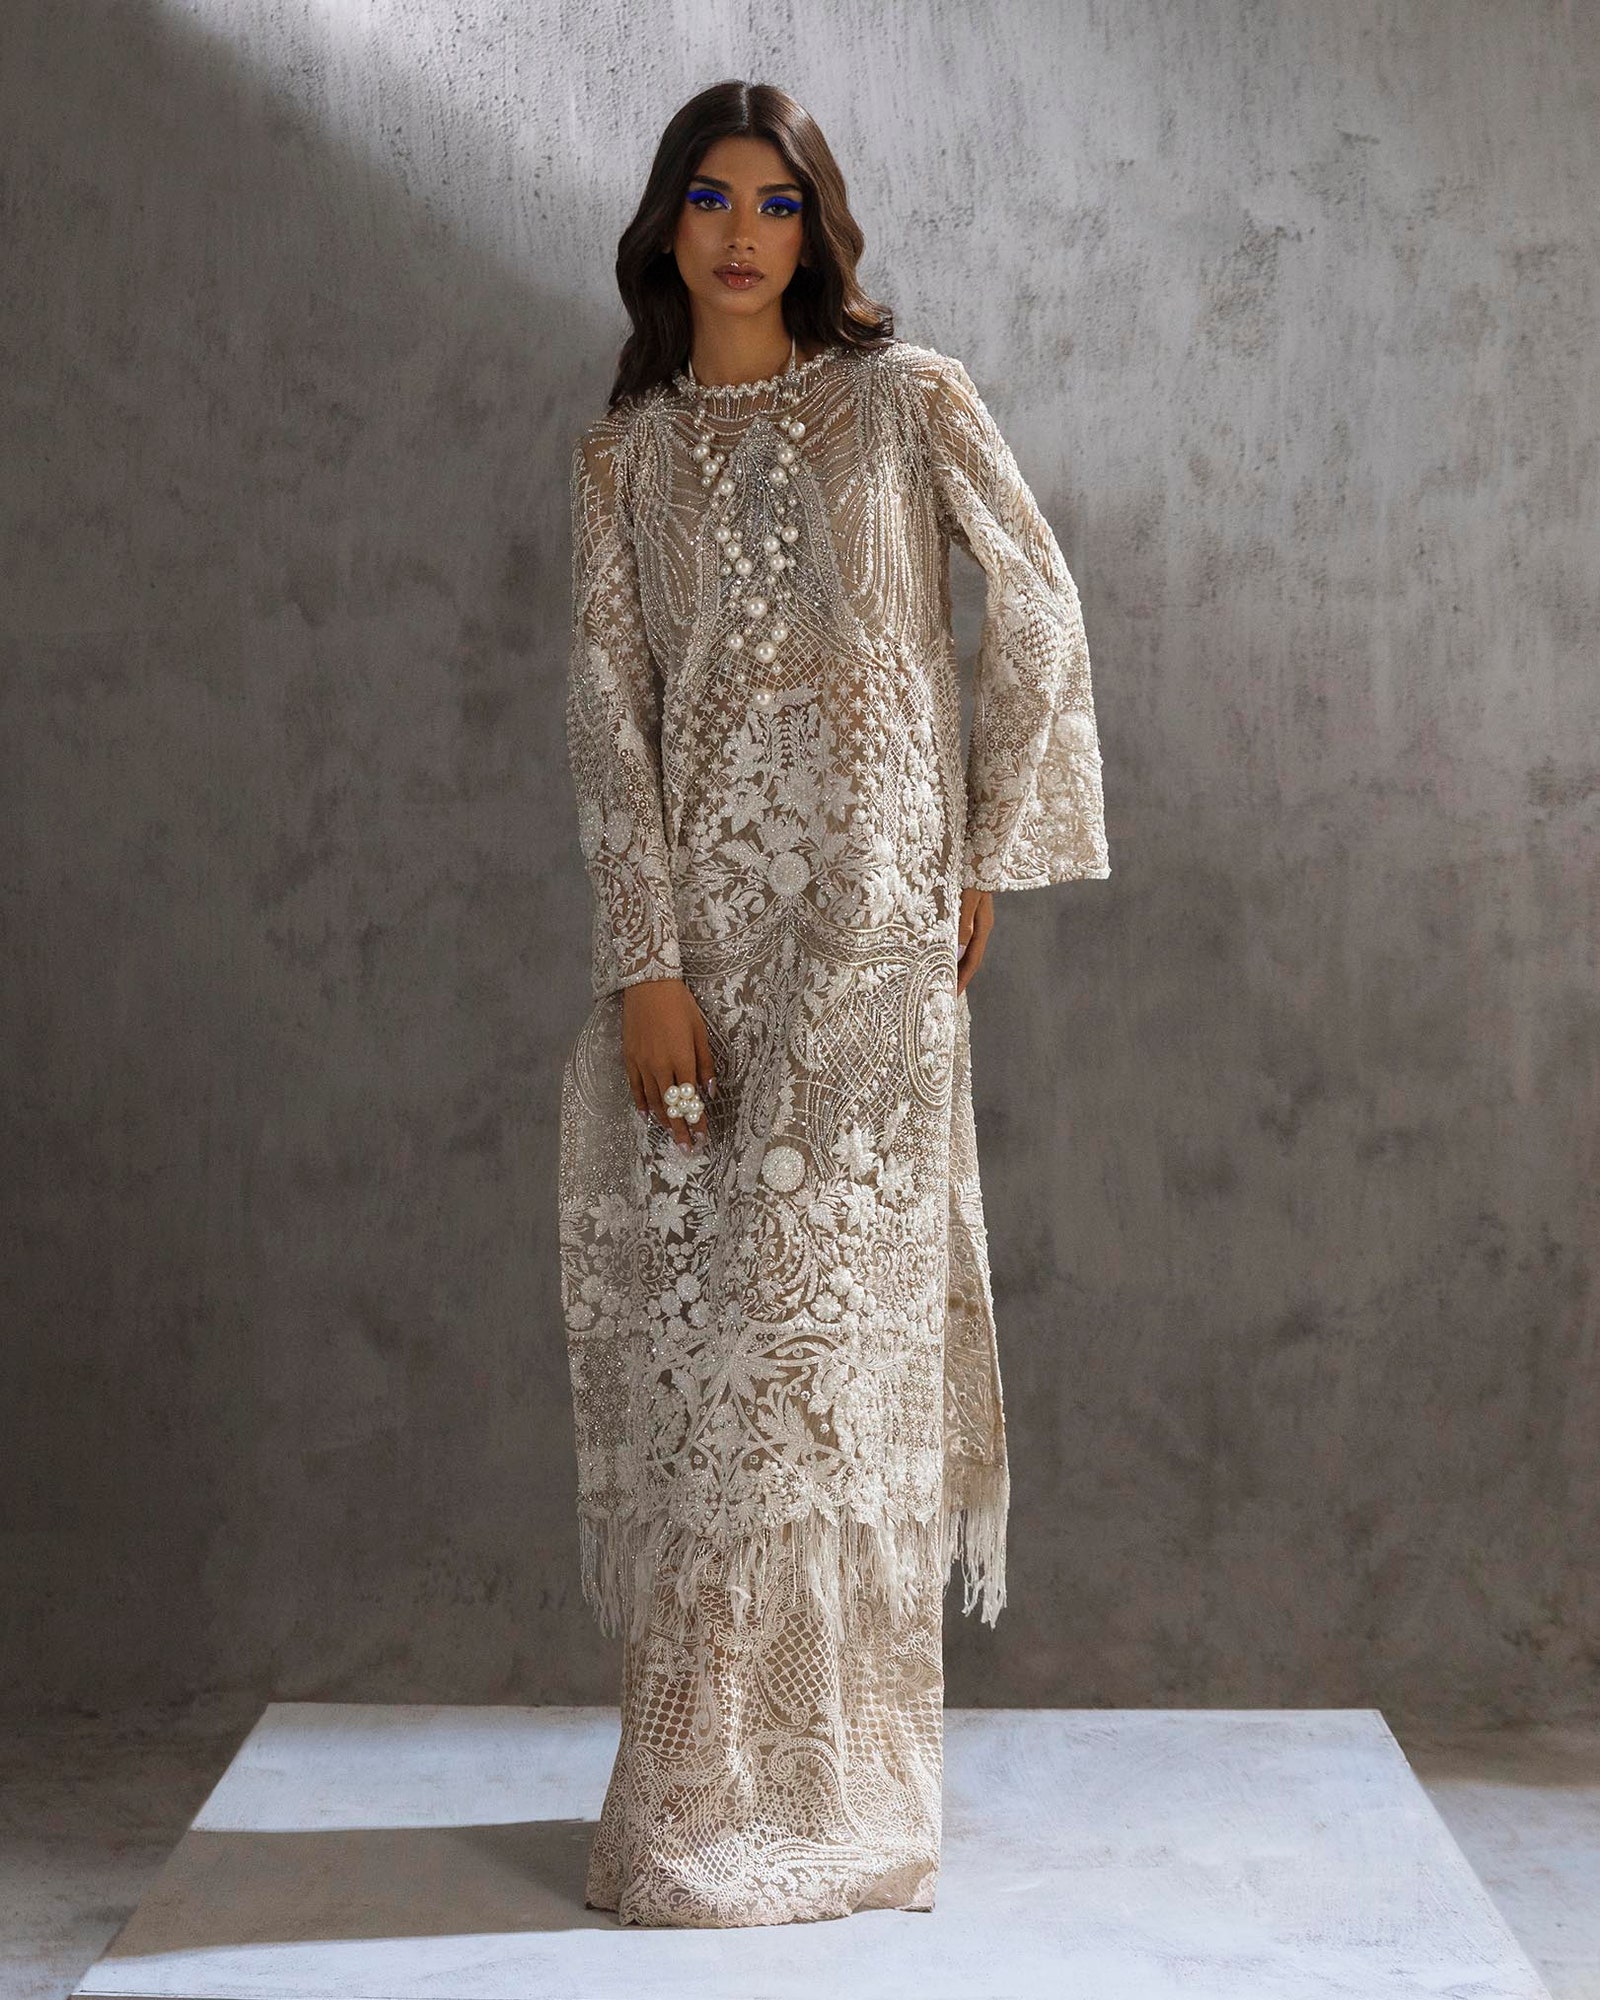
ivory embroidered lace gown